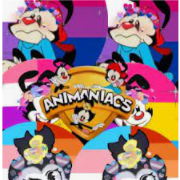
Portrait style: Cartoon Portrait